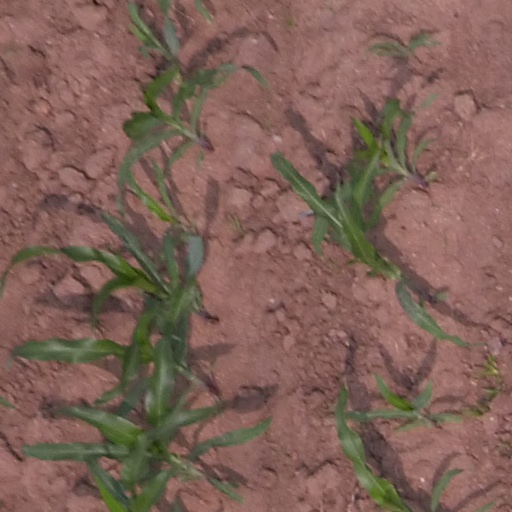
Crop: maize; corn